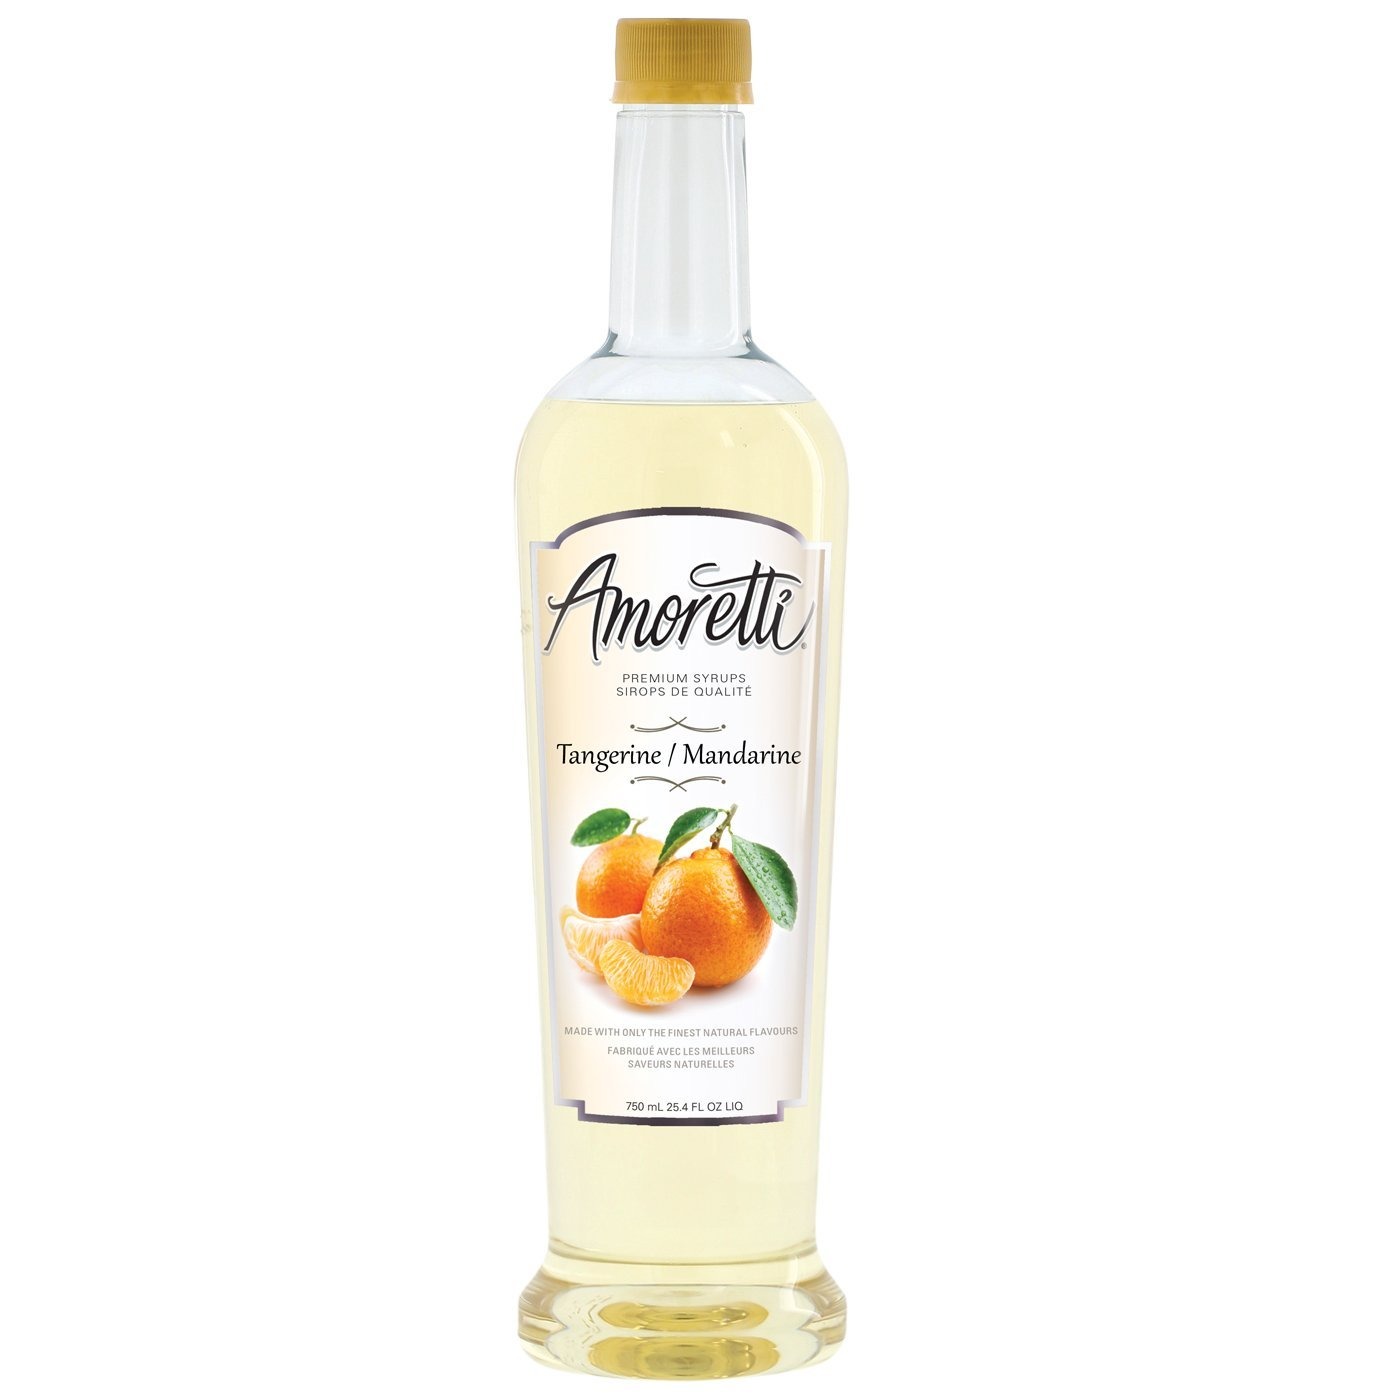
Item Name: Amoretti Premium Syrup, Tangerine, 25.4 Ounce
Bullet Point 1: Made with Natural Flavors
Bullet Point 2: Naturally Flavored and Preservative Free
Bullet Point 3: 94 Servings Per Bottle/35 Calories Per Serving
Bullet Point 4: Delicious syrup for latte, tea, coffee, smoothies, italian soda and desserts
Bullet Point 5: Proudly Handcrafted in Southern California
Value: 25.4
Unit: ounce

Price: 23.98